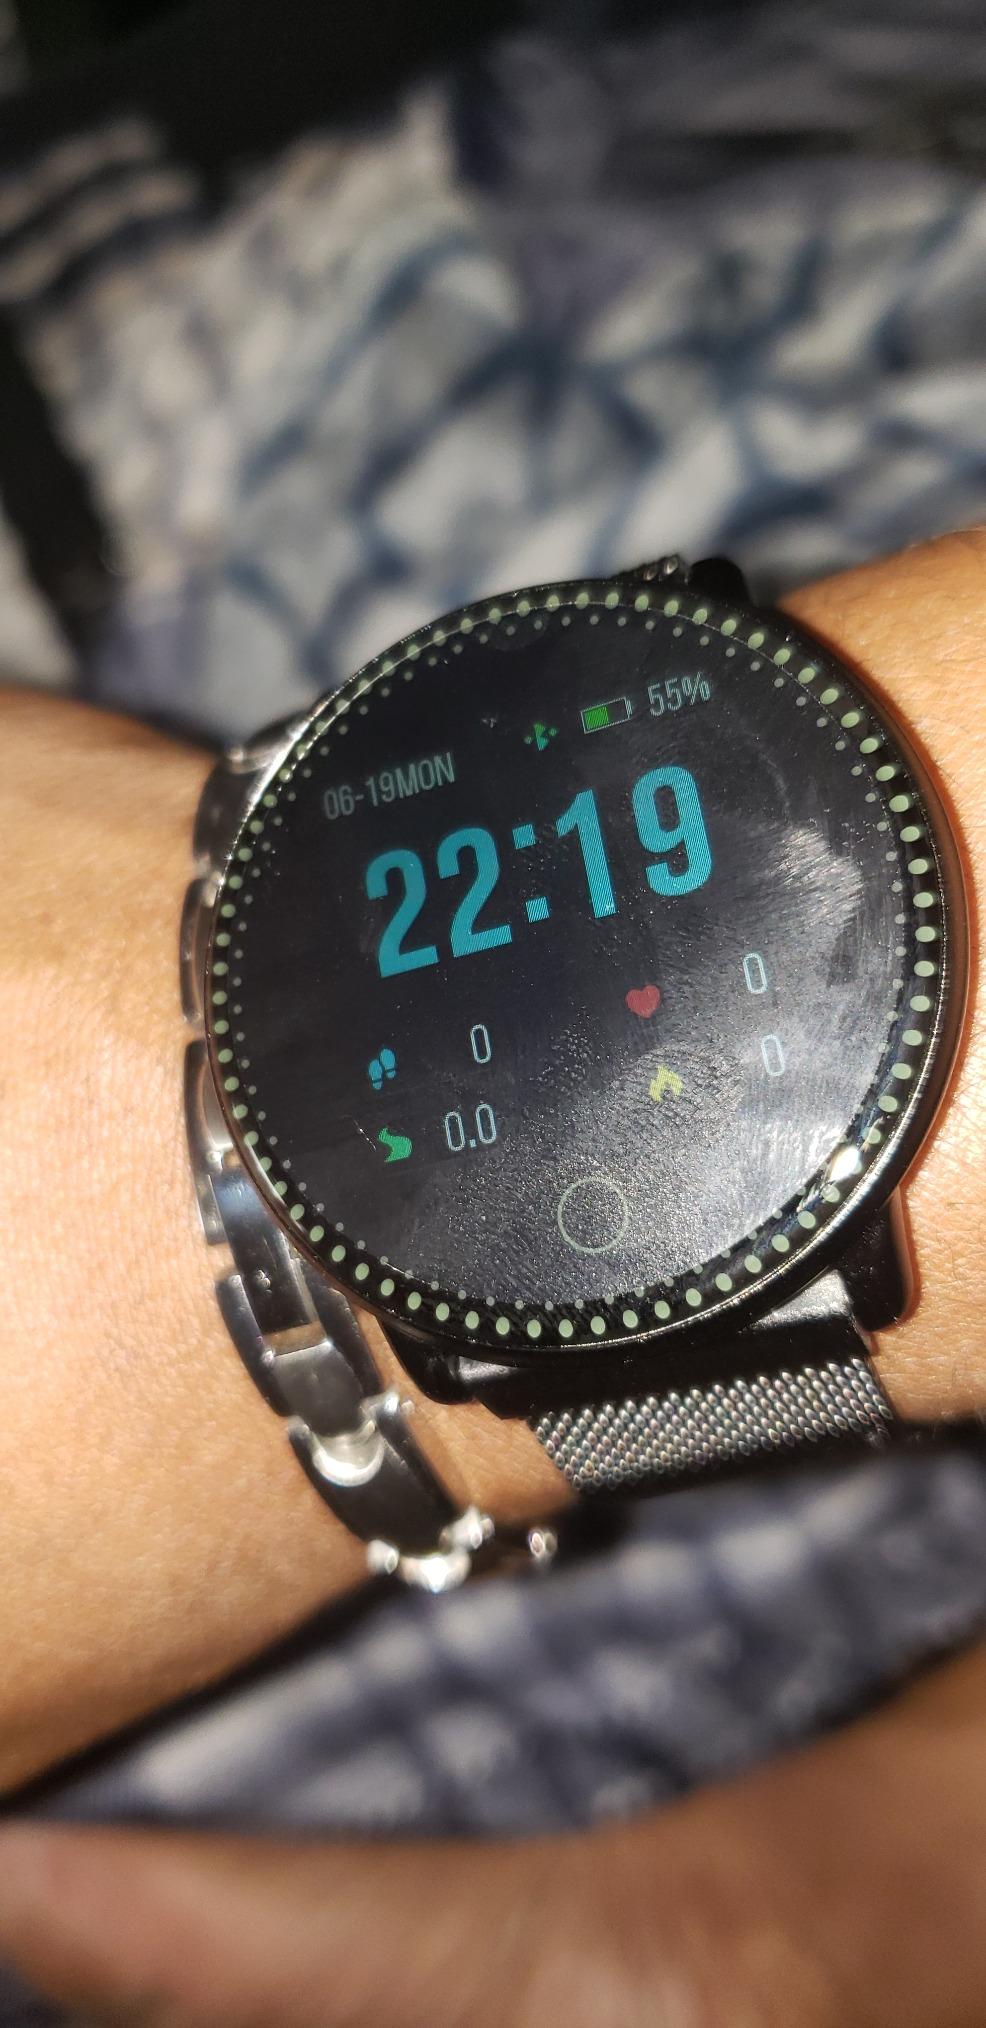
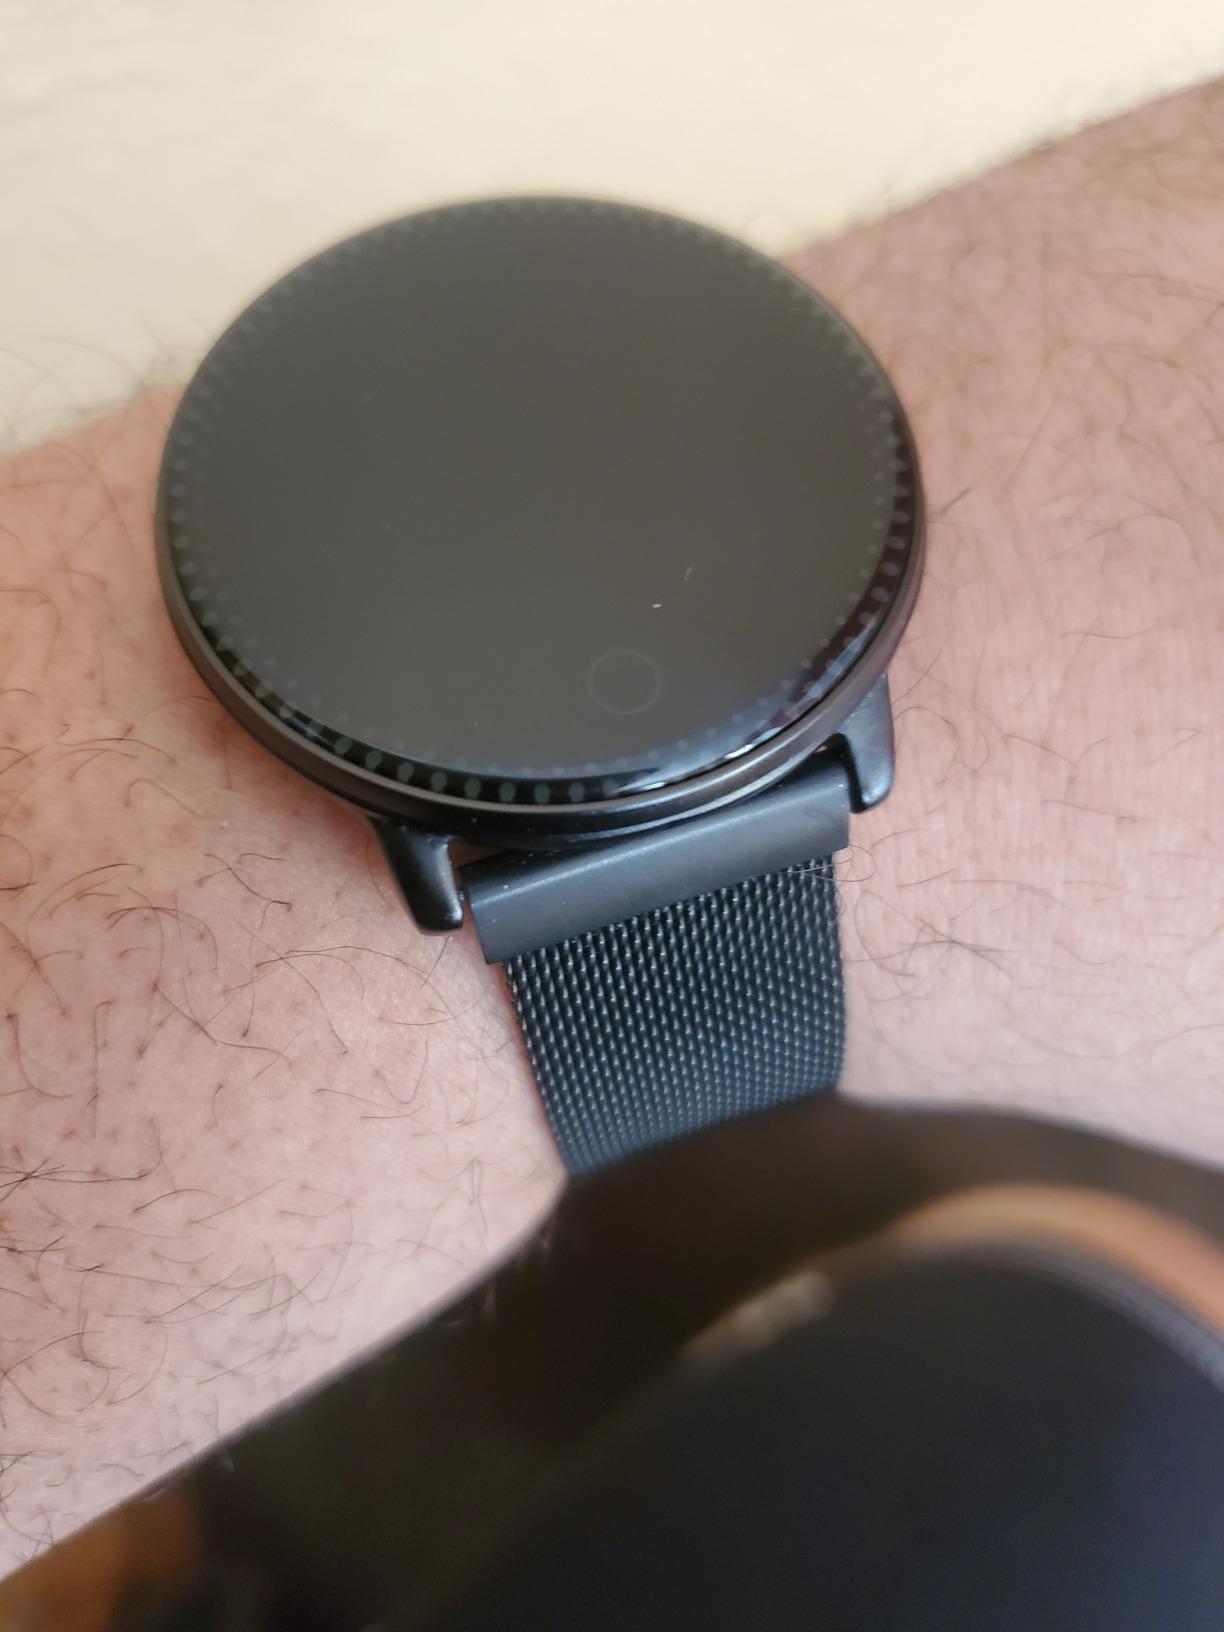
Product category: smartwatch
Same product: yes